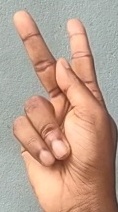
ASL sign: K